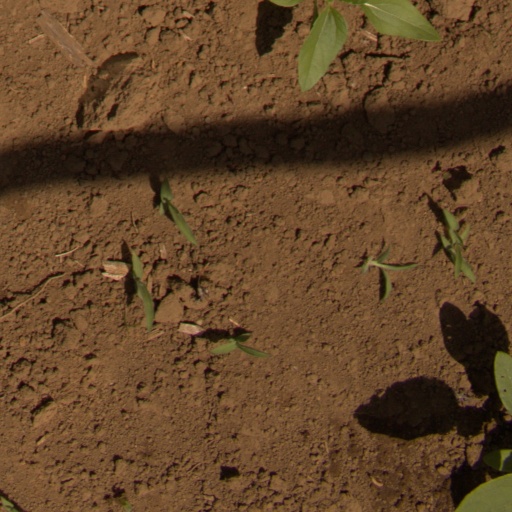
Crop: Jerusalem artichoke